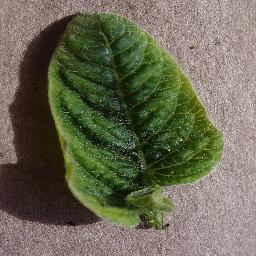
Label: Tomato___Tomato_Yellow_Leaf_Curl_Virus